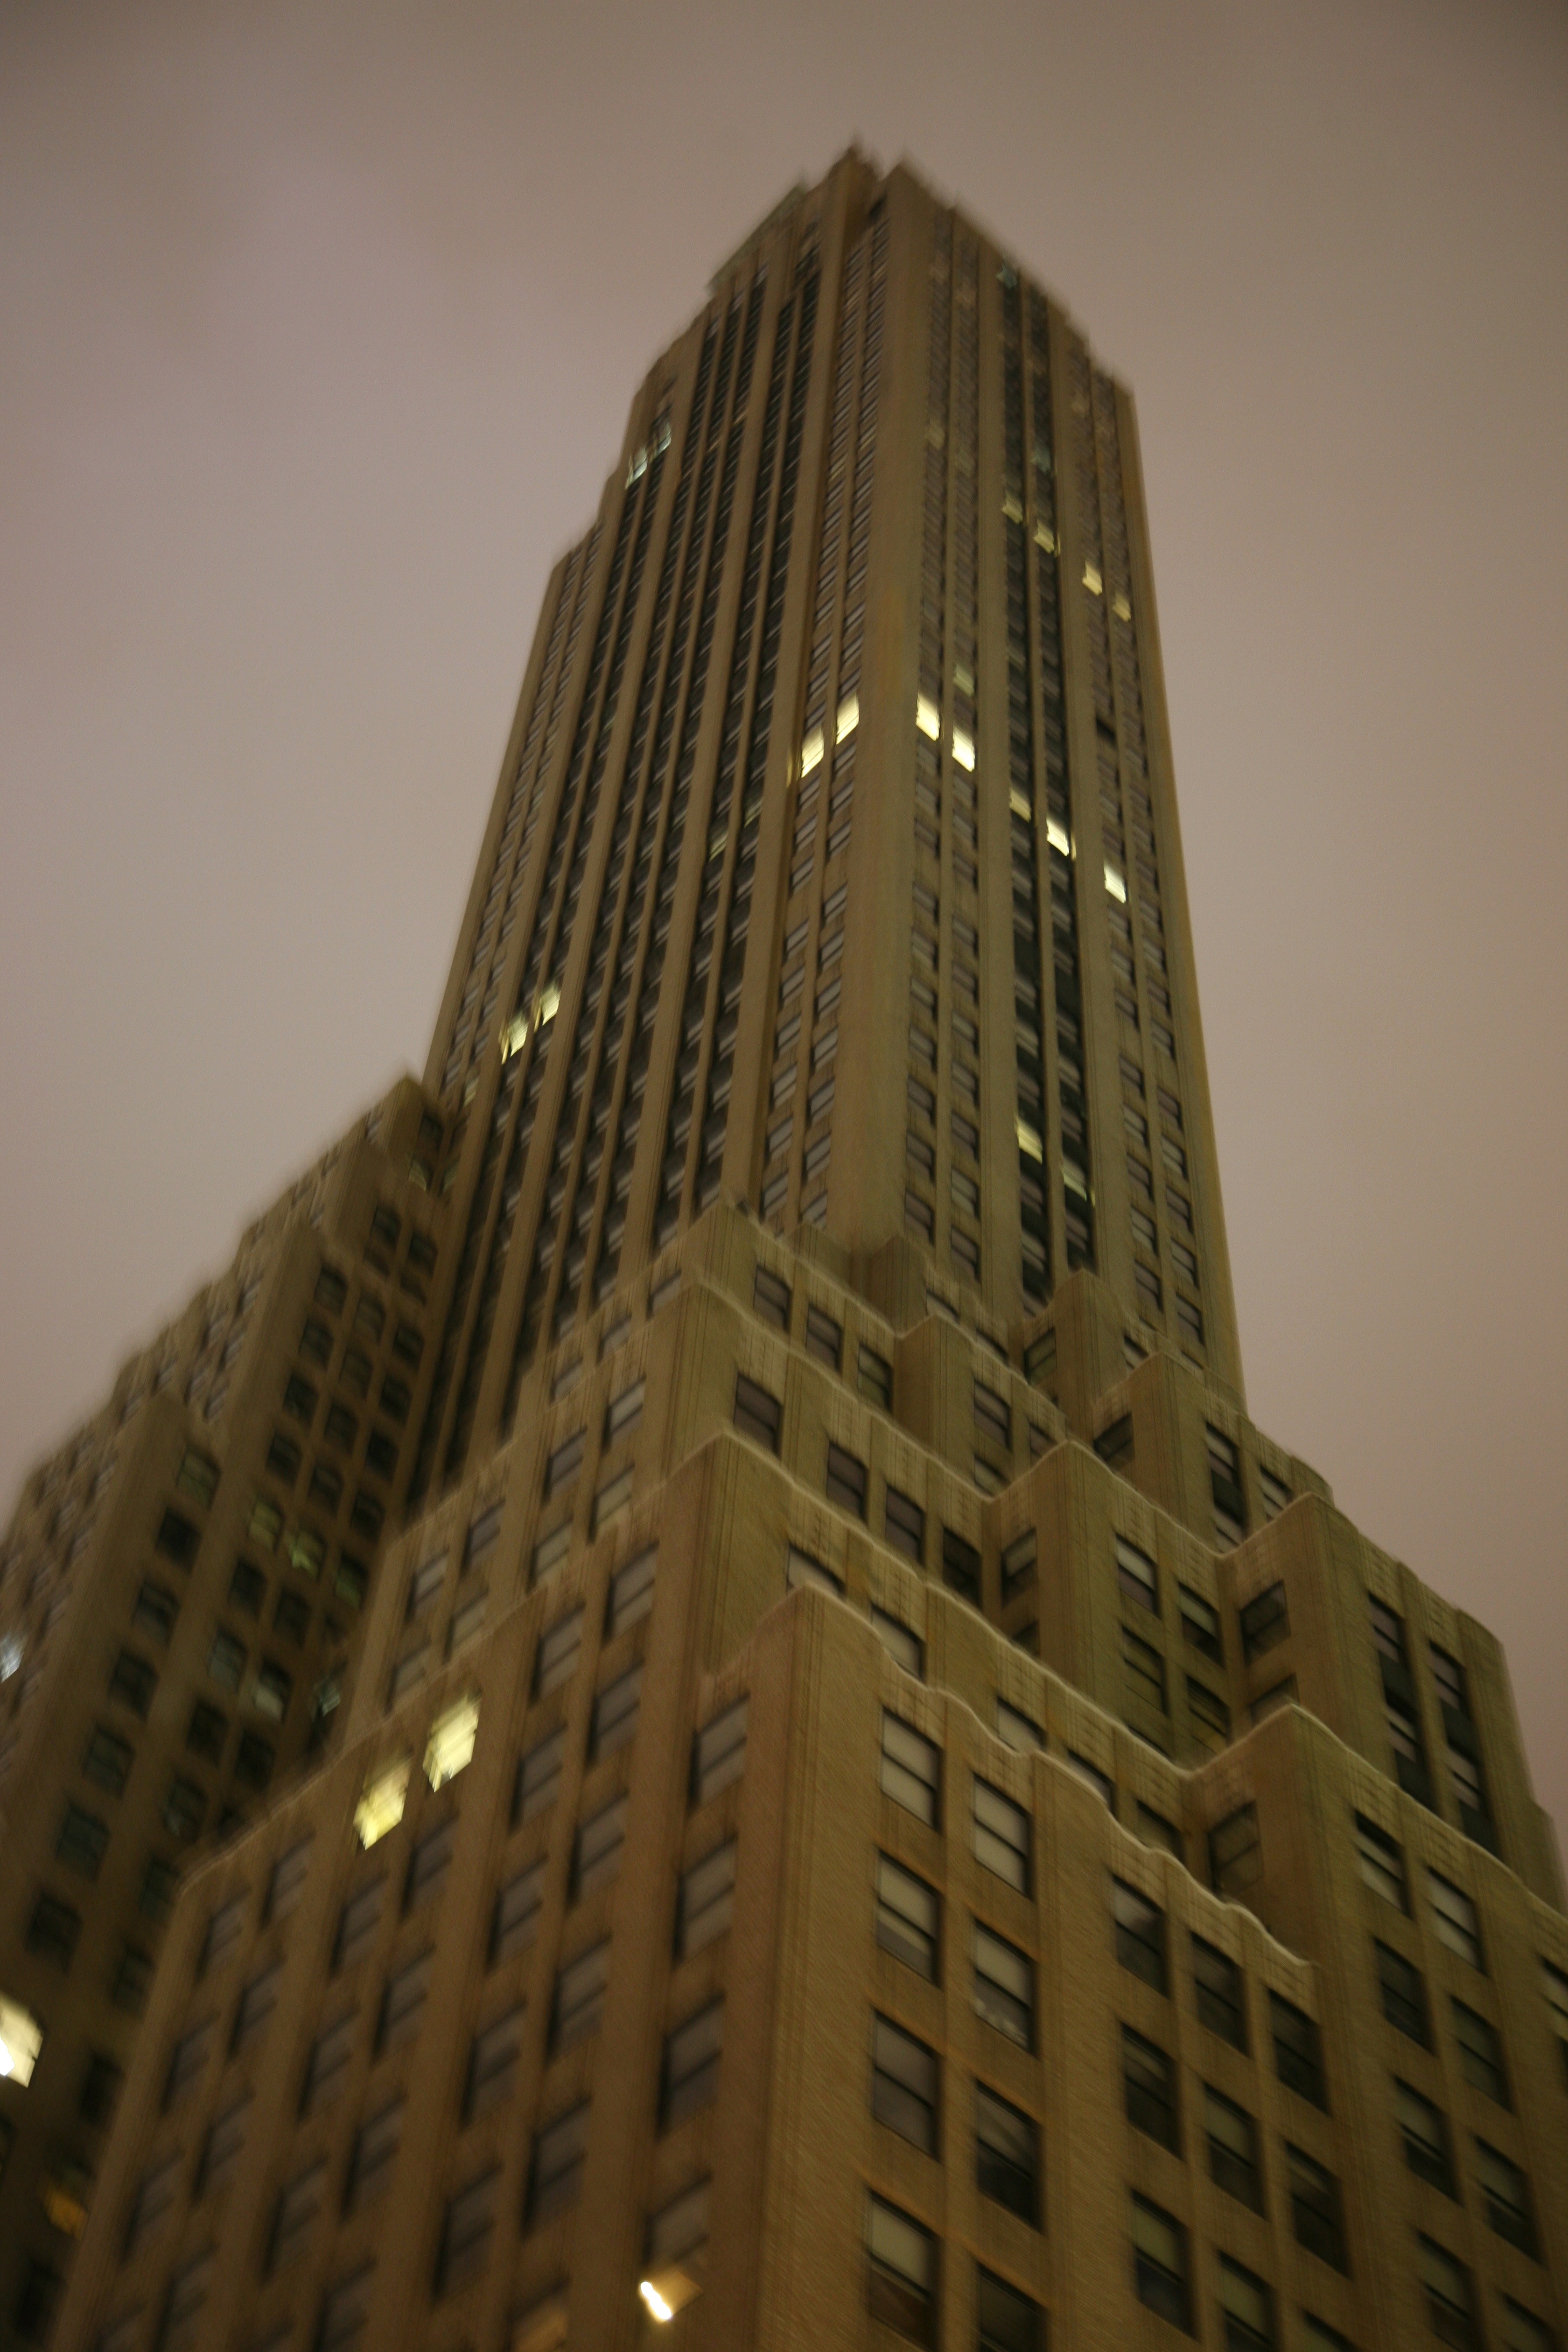
architecture, building, city, skyscraper, manhattan, cityscape, downtown, tower, nyc, landmark, facade, tower block, newyork, newyorkcity, ny, shape, midtown, metropolis, condominium, skycraper, urban area, metropolitan area, bigapple